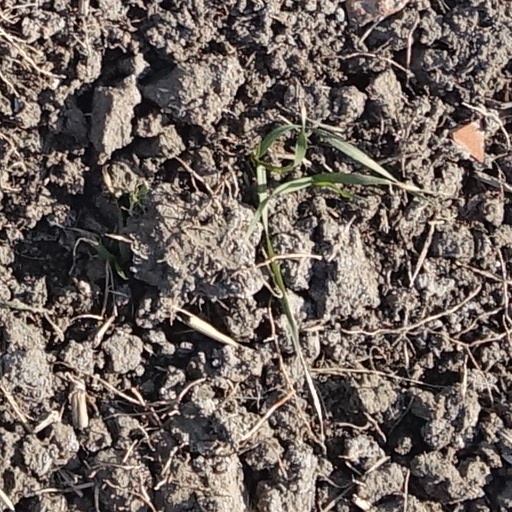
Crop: wheat